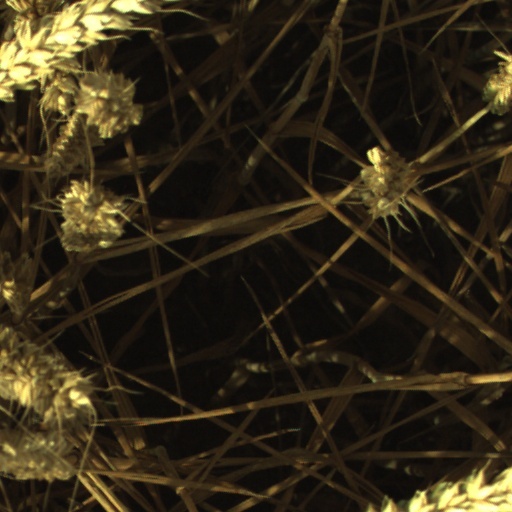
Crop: wheat